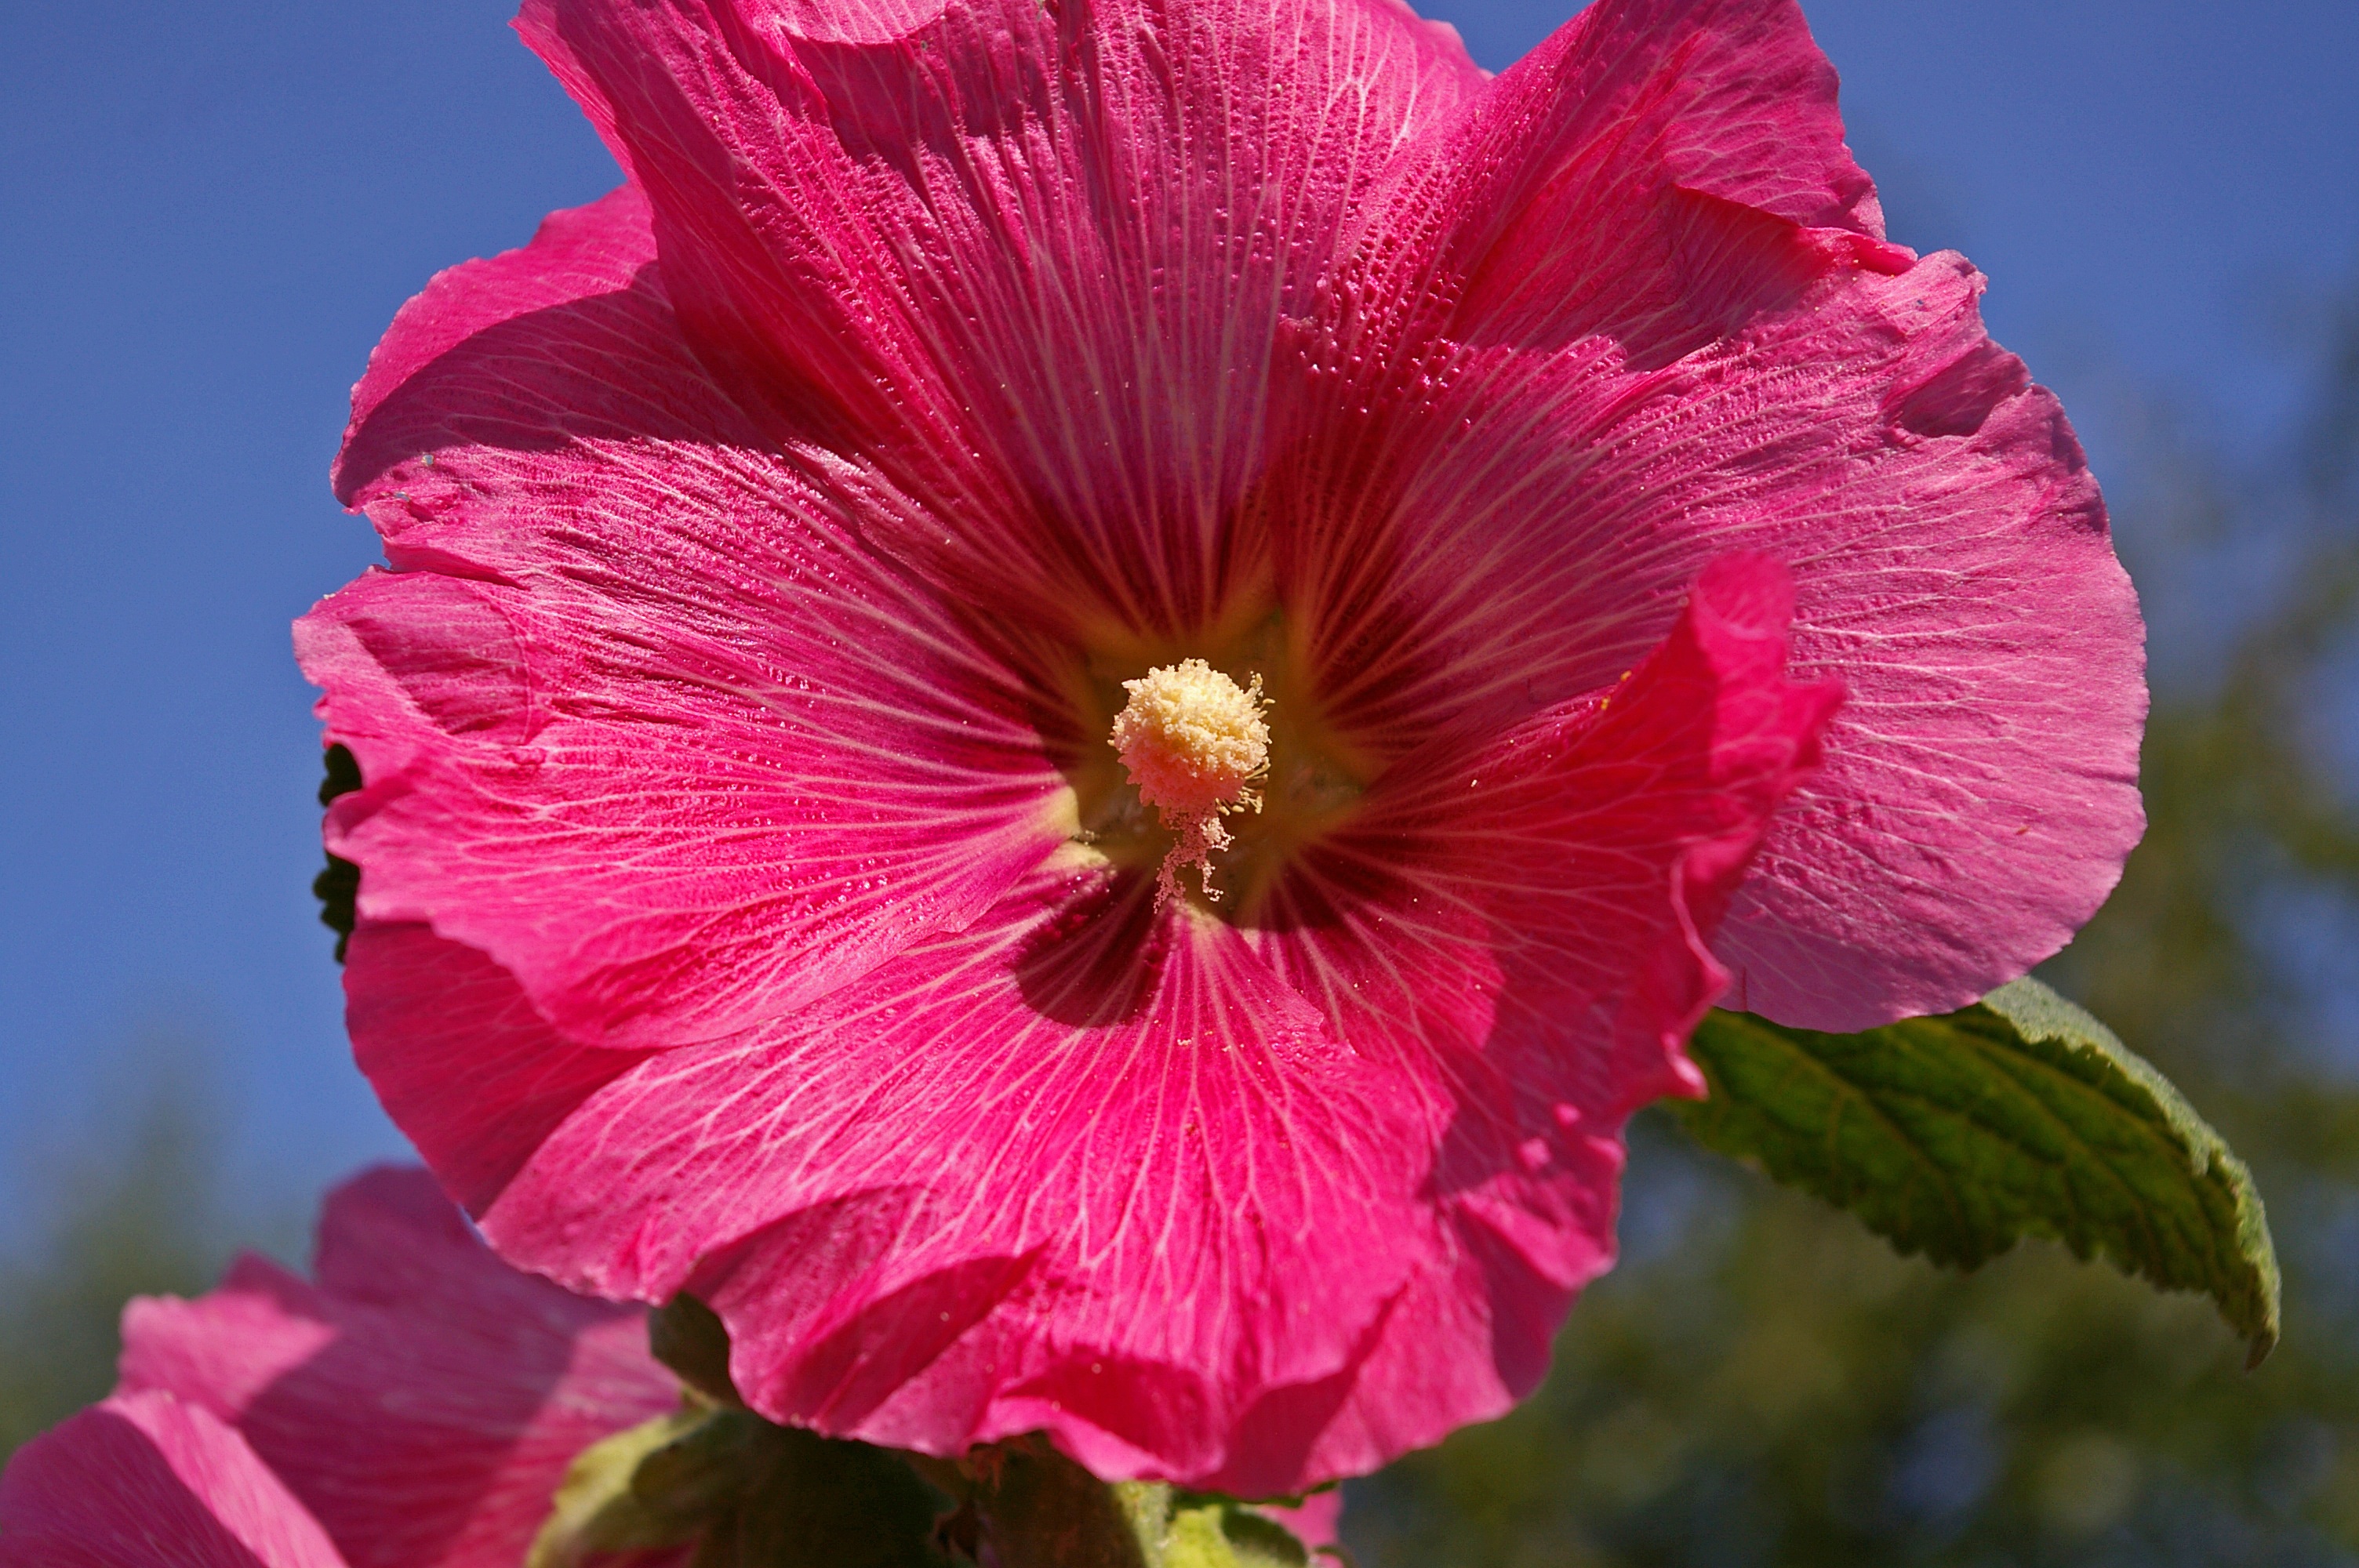
nature, blossom, plant, flower, petal, bloom, summer, cup, color, colorful, garden, pink, flora, flowers, decorative, bright, beautiful, hibiscus, malvales, calyx, cauliflower, hollyhocks, stamens, macro photography, cottage garden, garden plant, flowering plant, stock rose, chinese hibiscus, annual plant, land plant